Mauno Roiha

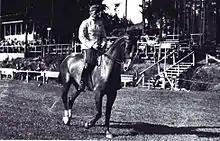
Mauno Roiha at the 1952 Olympics

Mauno Roiha (6 September 1911 – 7 March 1981) was a Finnish equestrian. He competed at the 1948 Summer Olympics, the 1952 Summer Olympics and the 1956 Summer Olympics.